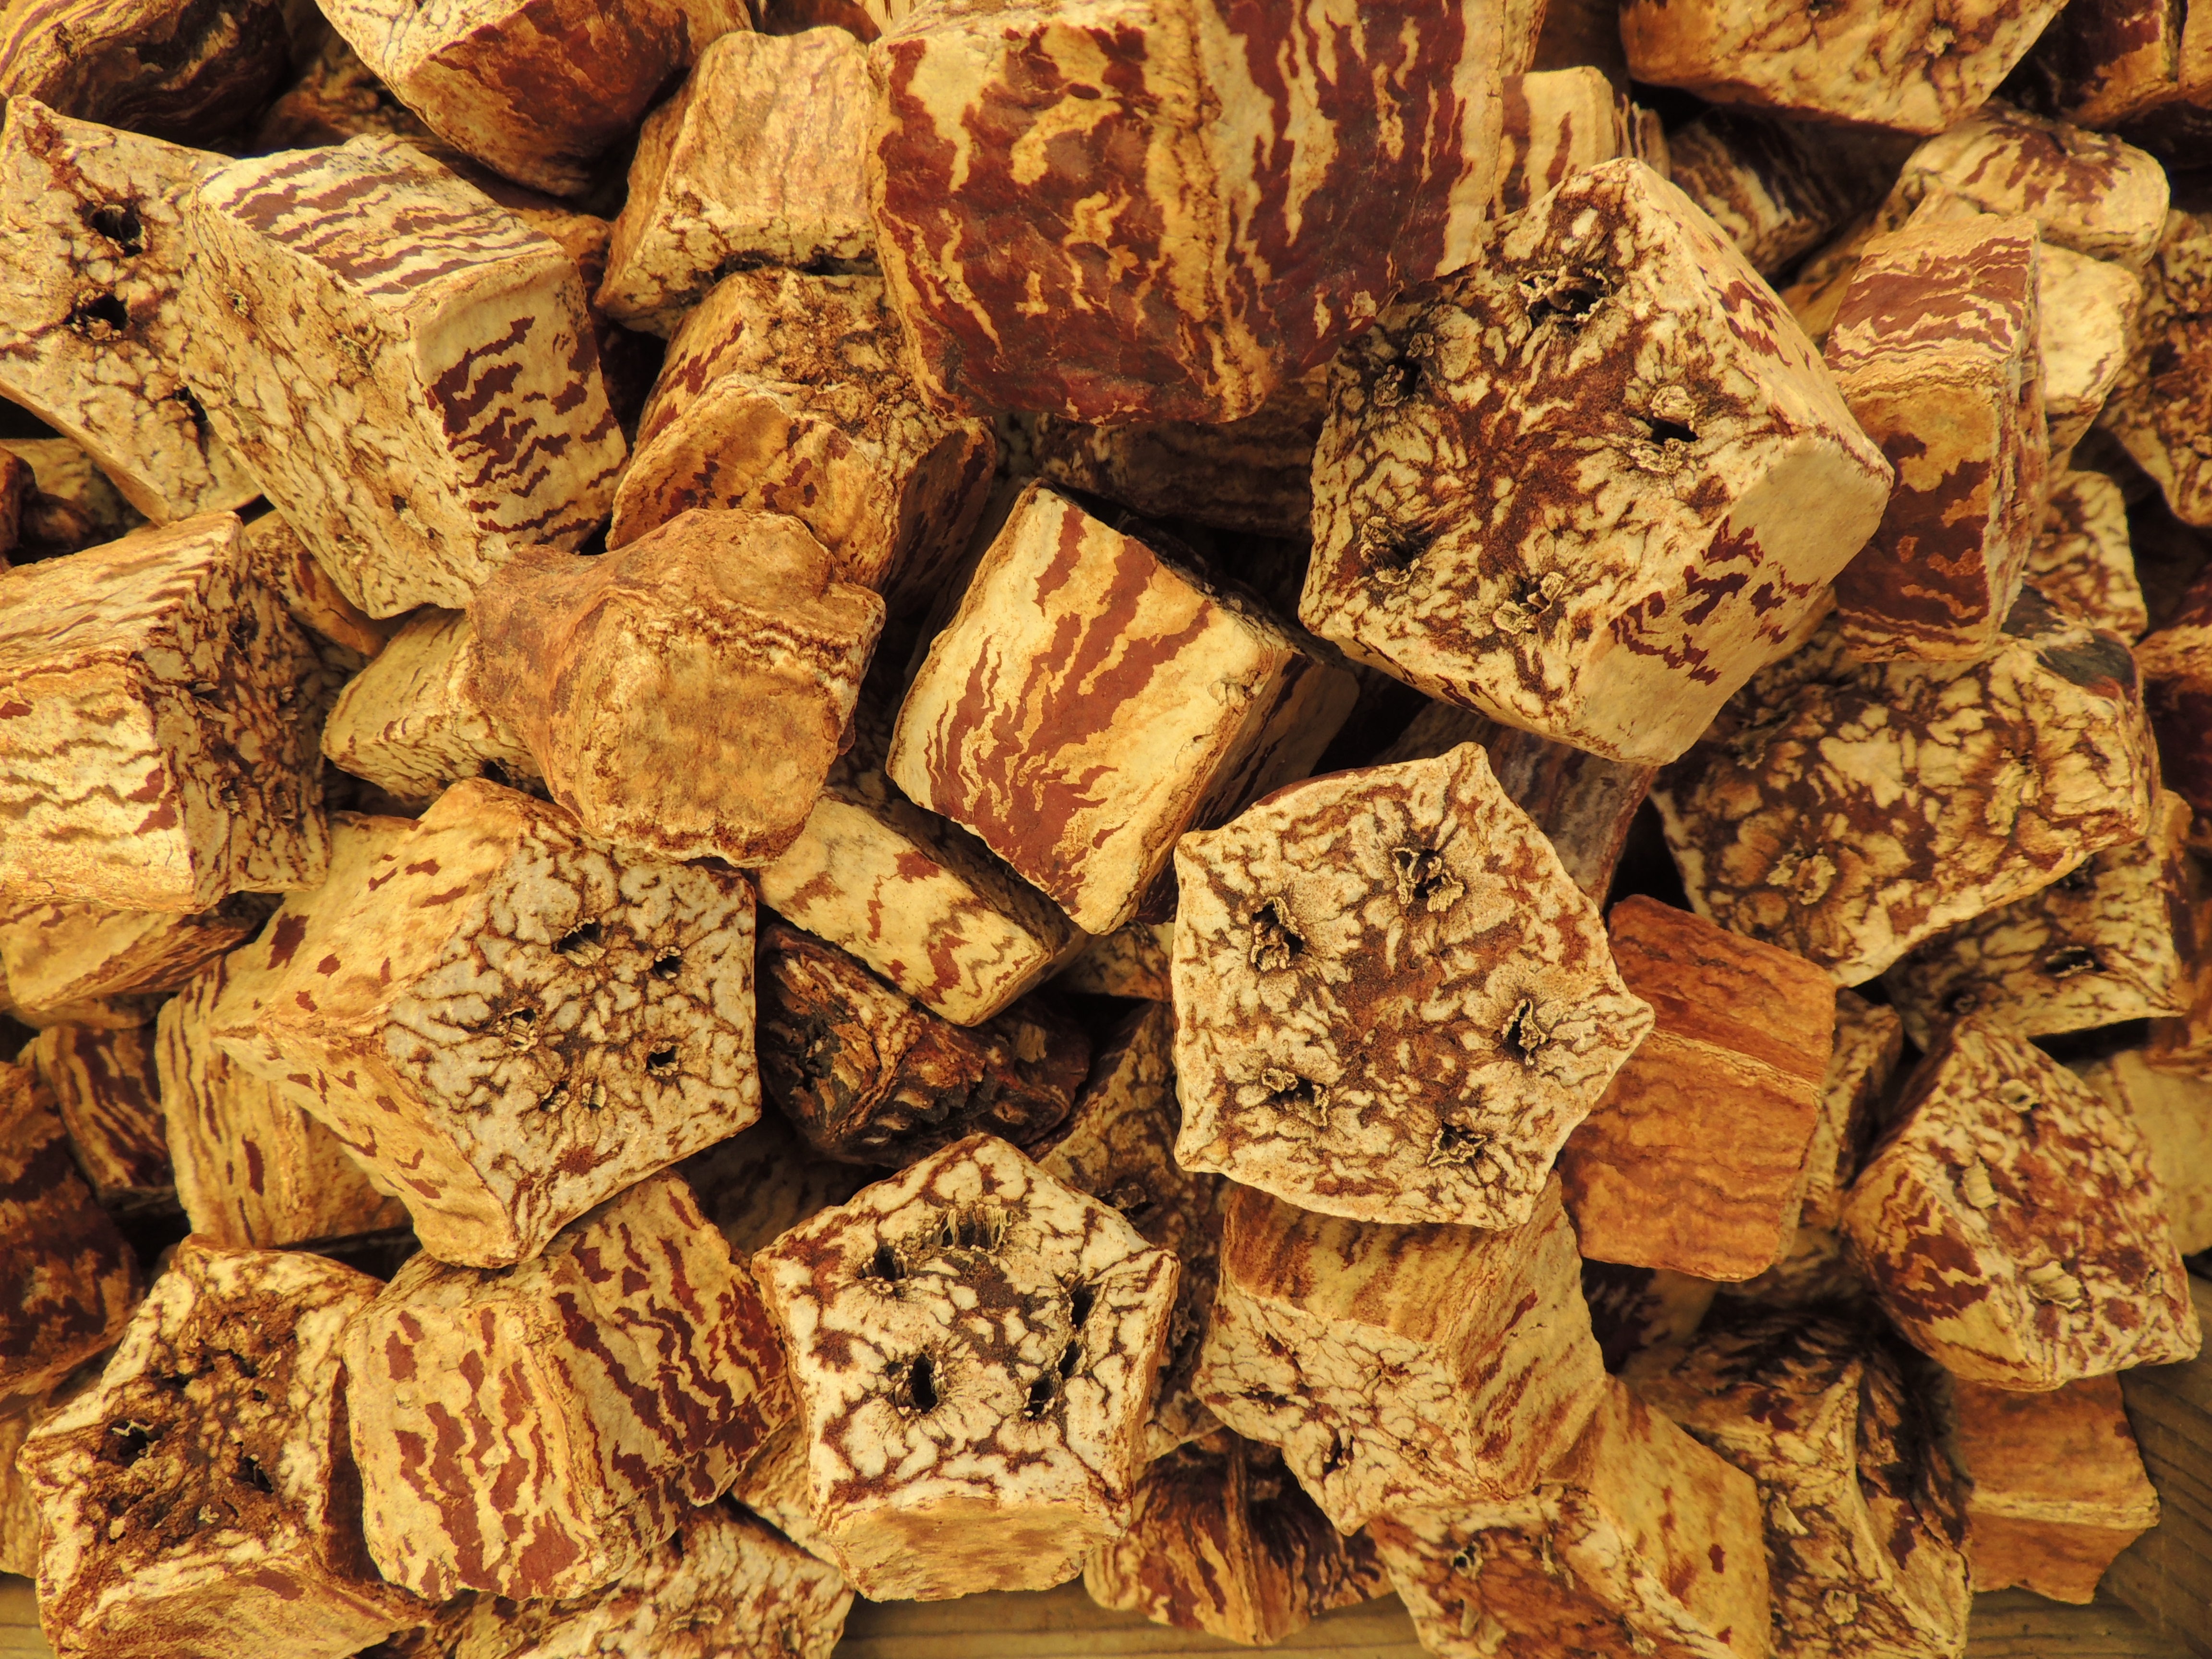
plant, wood, texture, flower, pattern, food, produce, crop, dried, material, bud, grass family, snack food, star nut